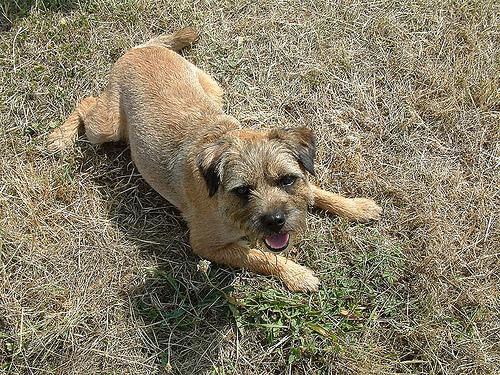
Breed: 206-n000007-Border_terrier